Iglesia de San Francisco, Antigua Guatemala

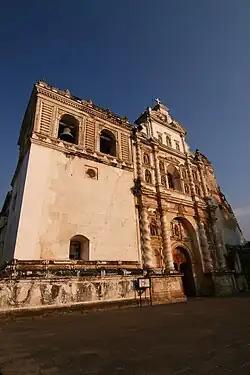
Church facade

San Francisco el Grande is a church in Antigua Guatemala, Guatemala and one of the sanctuaries most frequented by the local population because of the shrine of Peter of Saint Joseph Betancur ("Santo Hermano Pedro").